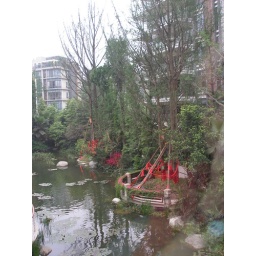
Trees outside the apartment complex in Chengdu. The trees decorated with red ribbons are one thousand years old!!